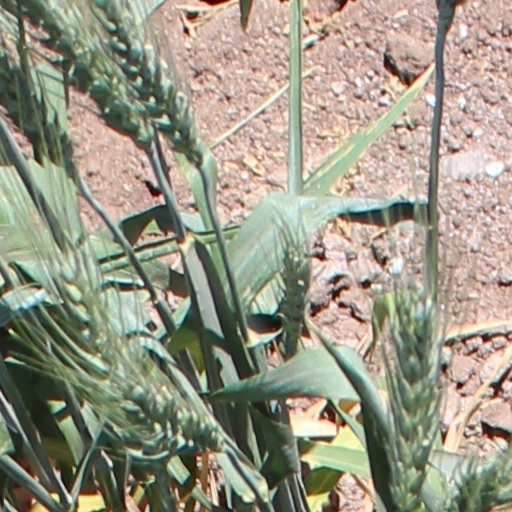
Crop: wheat